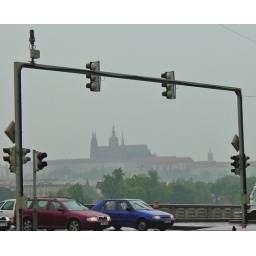
The castle has stood on the hill for centuries watching over the changing city below.